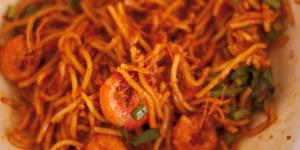
fideos crujientes